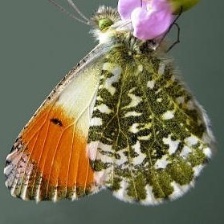
Species: ORANGE TIP
Butterfly family (ImageNet category): cabbage_butterfly